List of women's and gender studies academics

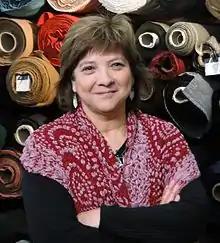
Mirta Zaida Lobato (Argentina)

Women's studies is an academic field that draws on feminist and interdisciplinary methods to place women's lives and experiences at the center of study, while examining social and cultural constructs of gender; systems of privilege and oppression; and the relationships between power and gender as they intersect with other identities and social locations such as race, sexual orientation, socio-economic class, and disability.